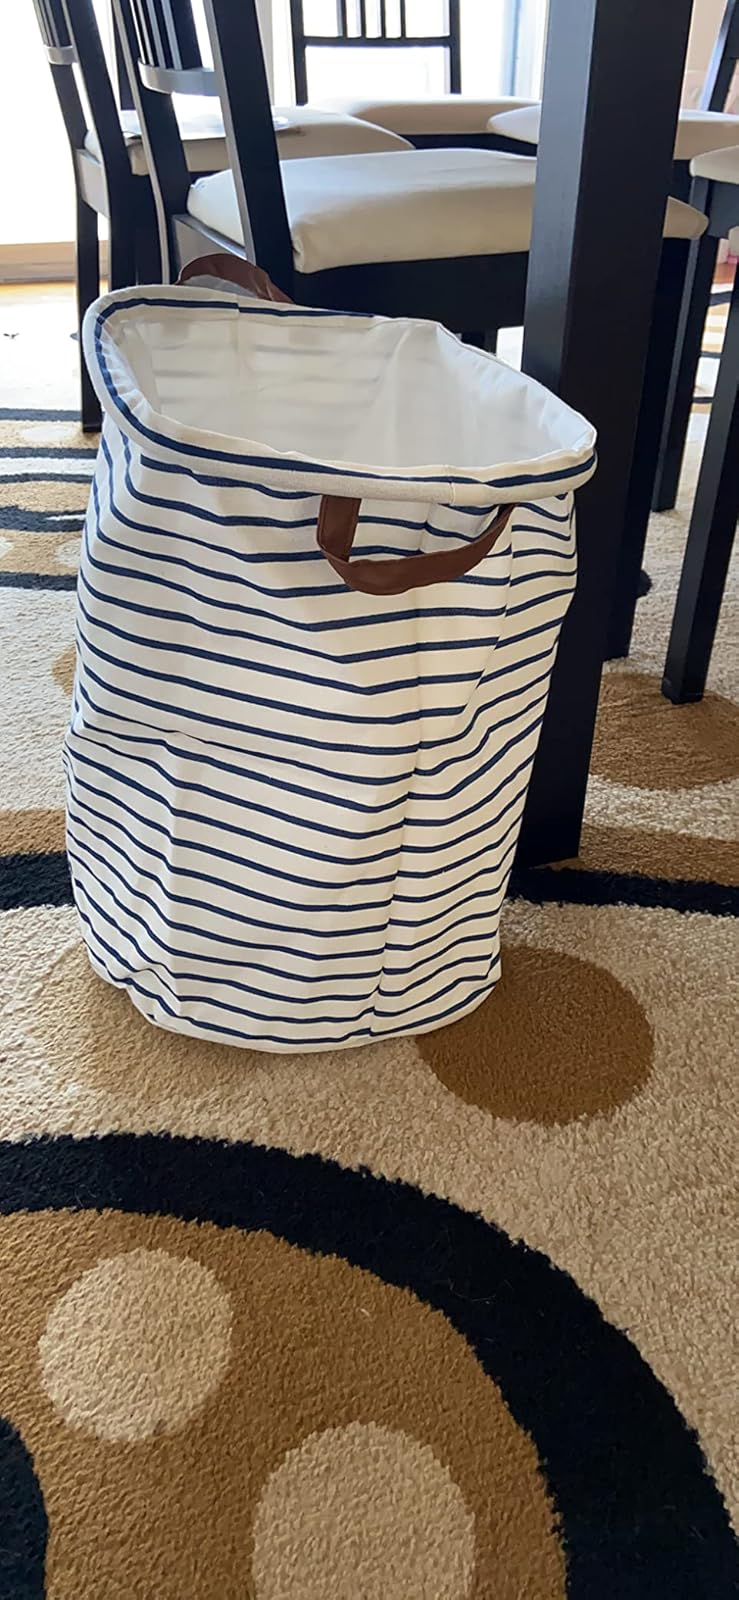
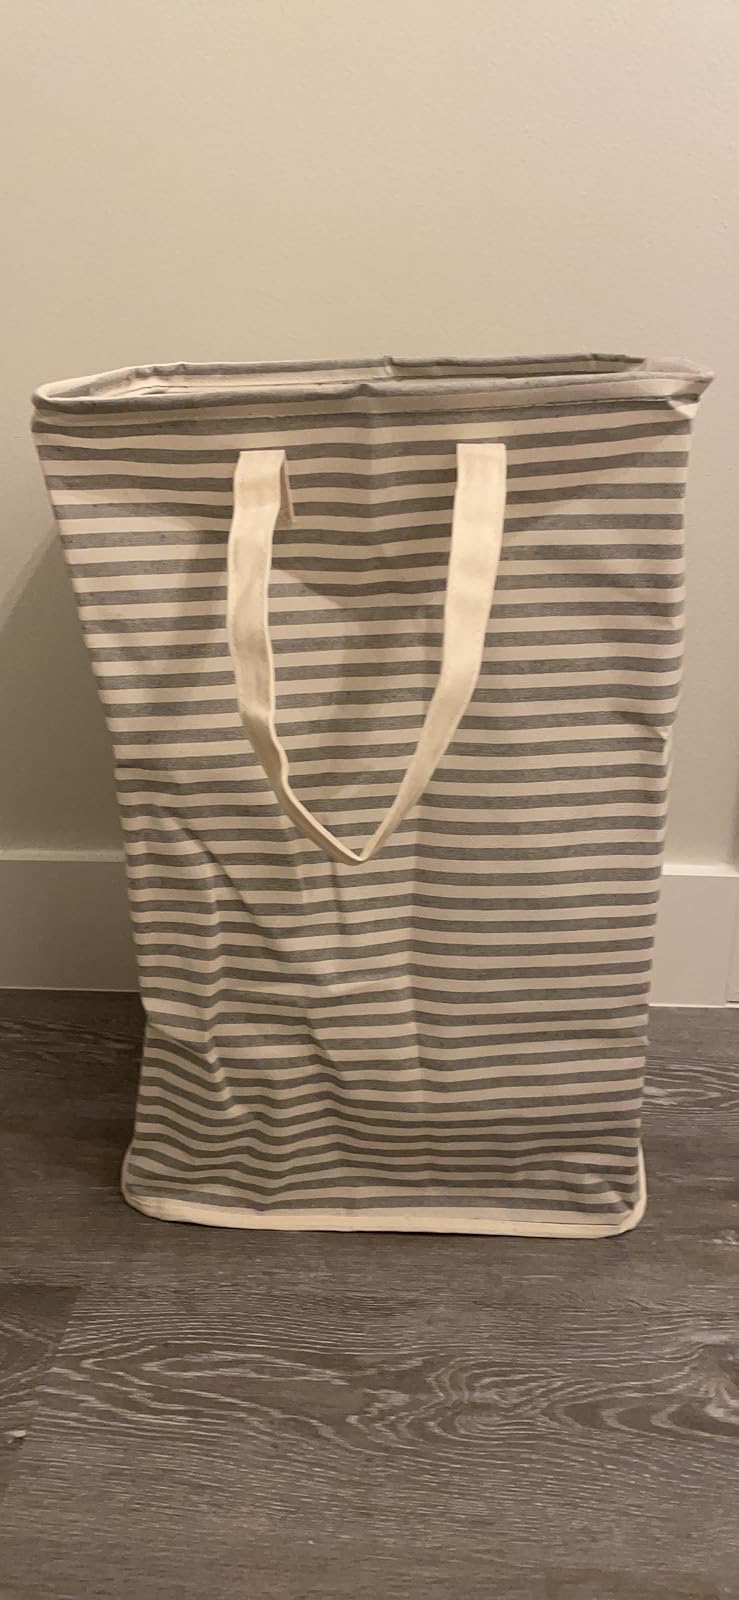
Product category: items_hamper
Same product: no